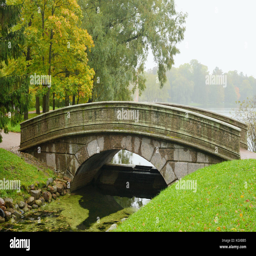
a small bridge over the canal